Nite Owl

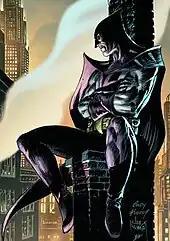
Nite Owl II as he appeared on the cover of "" #1 (June 2012). Art by Andy Kubert and Joe Kubert.

Born on September 18, 1940, Daniel Dreiberg, a Blue Beetle-like figure, relied on both technical wizardry and tools as well as his skills as a fighter, which set him apart from his fellow costumed adventurers. All of his gadgets and costumes are based on an owl theme. He uses an owl-shaped flying vehicle nicknamed the "Owlship" or "Archie" (short for Archimedes, after Merlin's pet owl in T.H. White's novel "The Once and Future King"), equipped with a variety of offensive and defensive devices, such as flamethrowers and "screechers"—devices capable of producing a sharp screech-like sound.